July

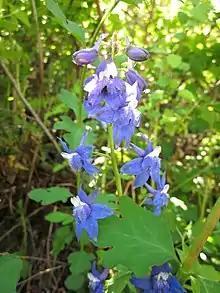
Blue delphinium (Larkspur)

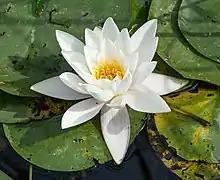
White water lily

Its birth flowers are the larkspur and the water lily. The zodiac signs are Cancer (until July 22) and Leo (July 23 onward).